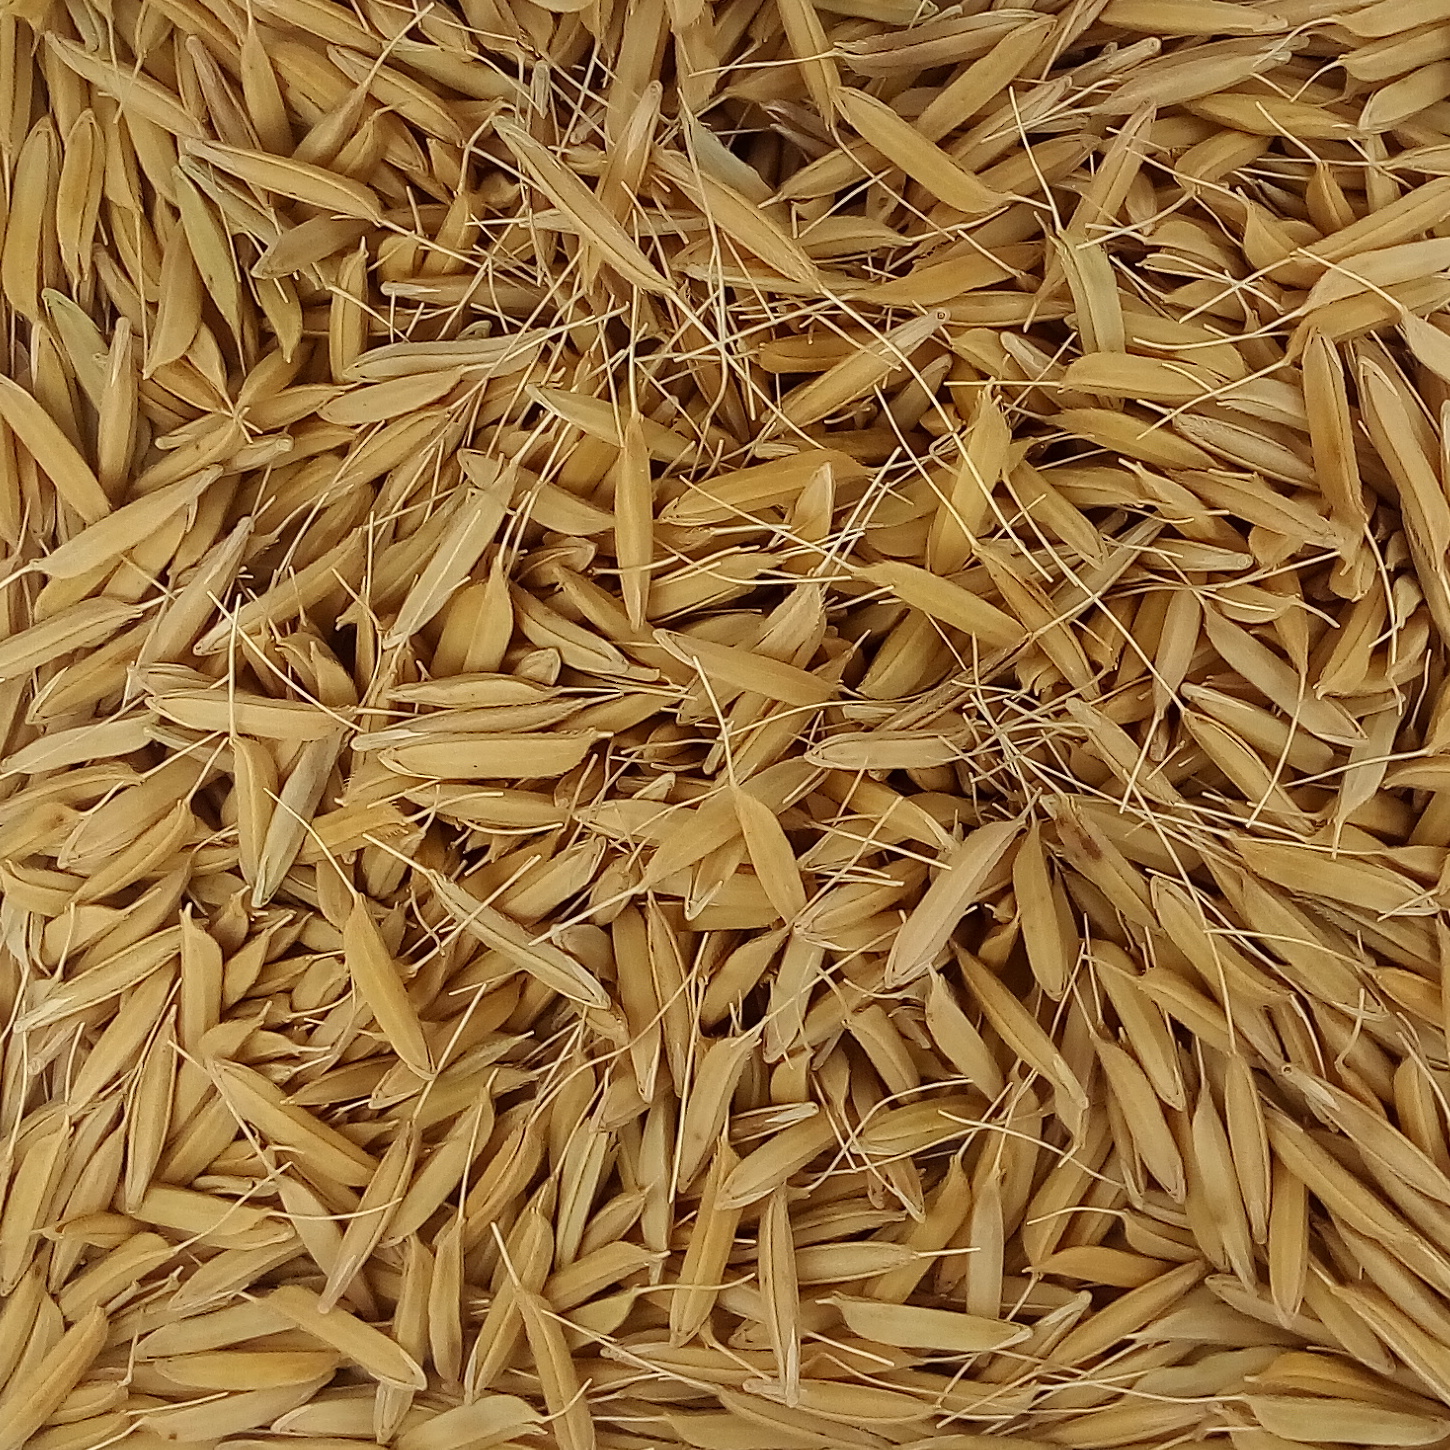
Rice seed variety: PB1